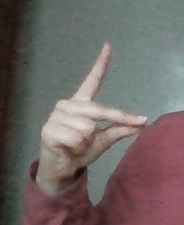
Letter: ta